History of Caxias do Sul

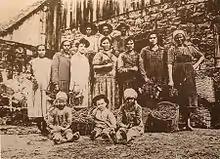
Women's work, c. 1910.

The man was the leader of the family and distributed the functions of each member of the family group. He, the "boss-father," and his older sons were responsible for the heavier work of carpentry and blacksmithing, and for clearing the forest and opening crops, which, together with the vegetable gardens and the animal husbandry, were later left mainly to the wife and the younger sons and daughters, who were used to the hard work on the land from morning to night. And as their survival depended on them, families tended to be numerous to have more hands for work. The small profits were saved for the purchase of land to guarantee the future of the descendants or invested in small domestic industry.